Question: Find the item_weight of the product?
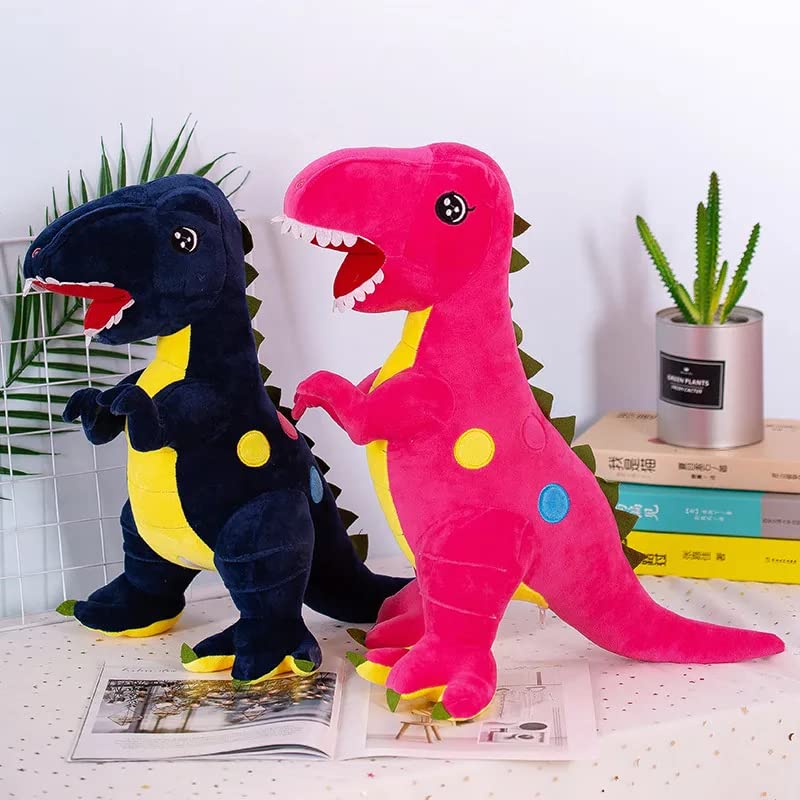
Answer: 14.0 gram